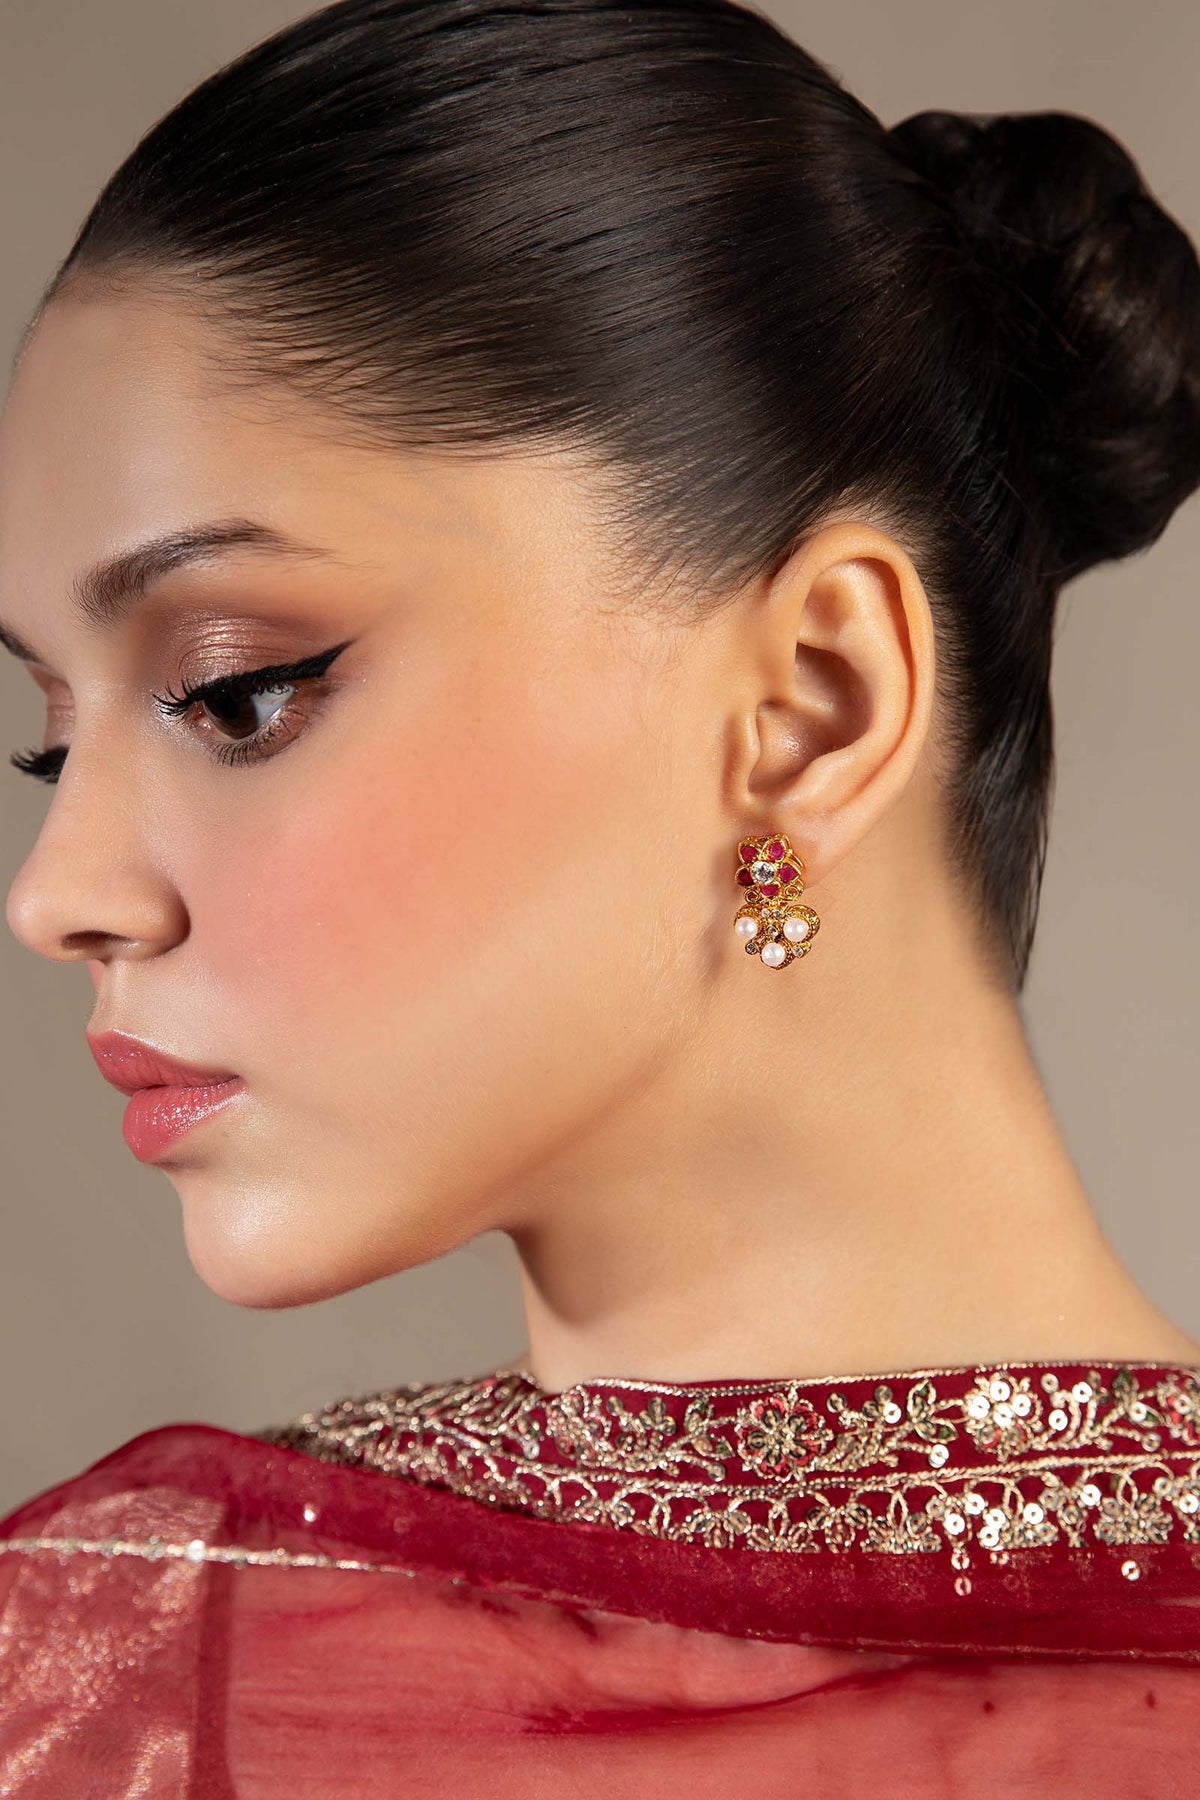
burgundy gold kundan earring